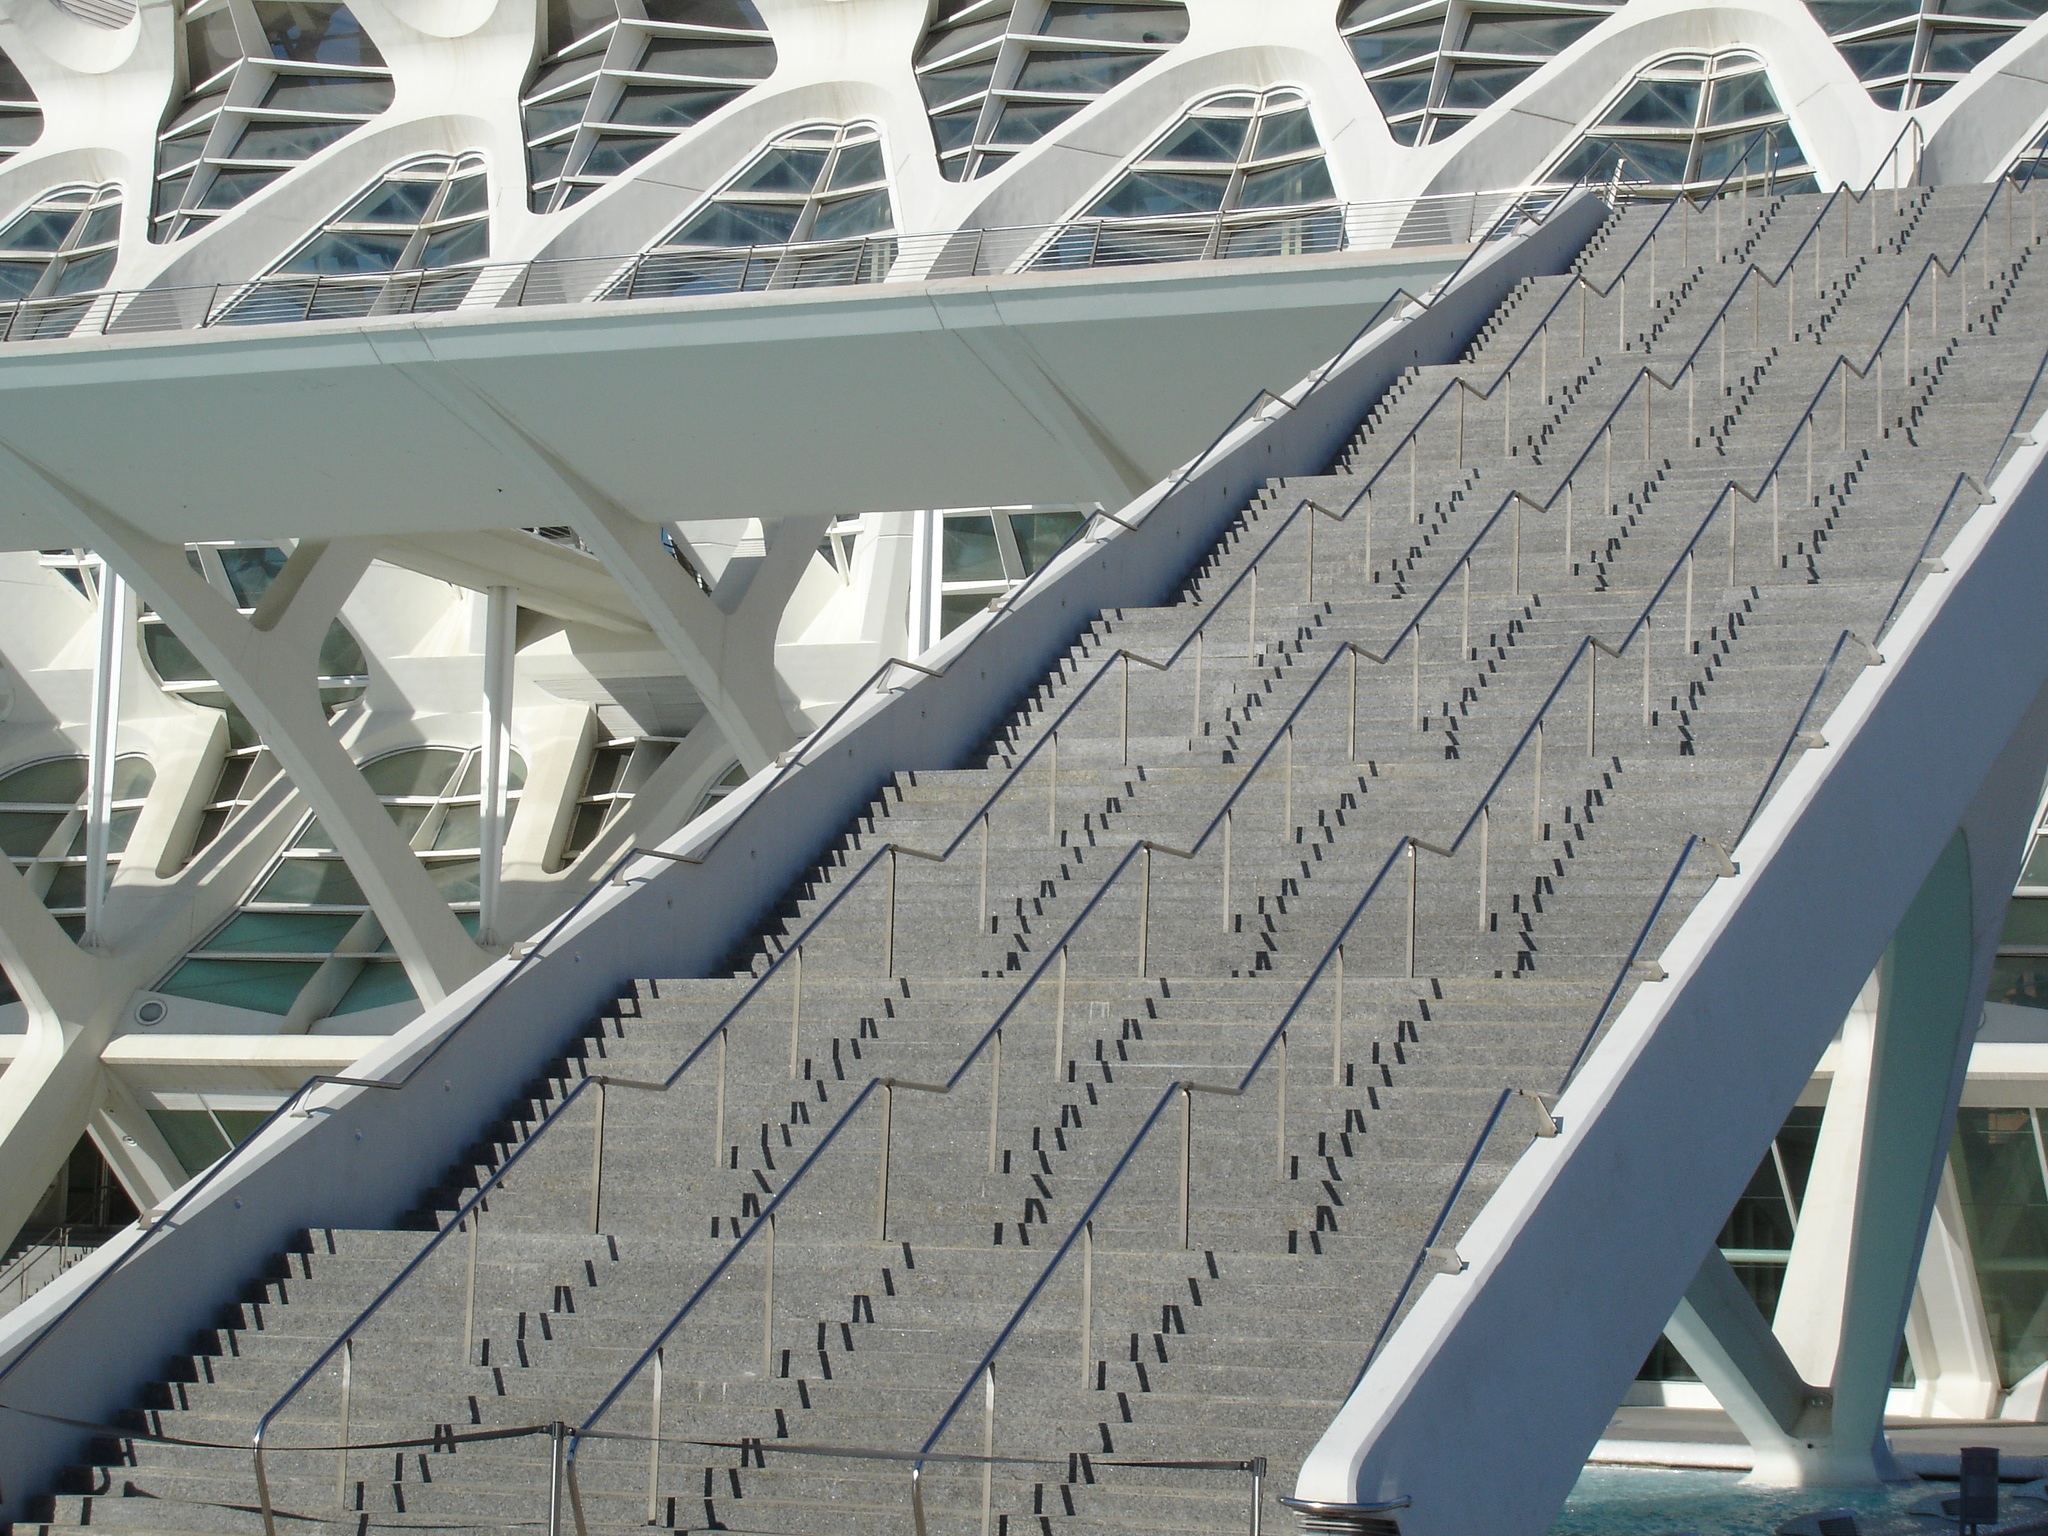
architecture, structure, roof, skyscraper, facade, stadium, ladder, arena, spain, valencia, headquarters, daylighting, city of arts and sciences, oceanografic, sport venue